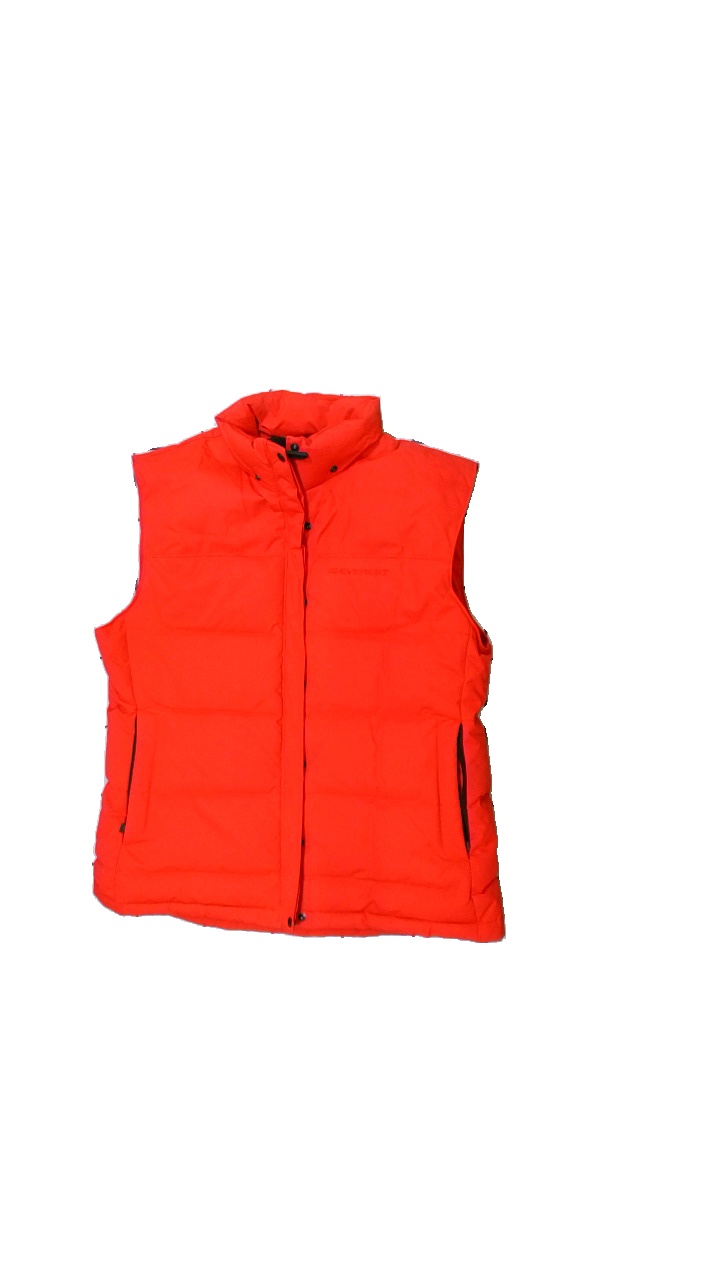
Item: Vest (Ladies)
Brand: Everest
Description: puffig väst med hög krage
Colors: Red, Black
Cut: Turtle neck
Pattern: Logo print
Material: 100% nylon
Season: All
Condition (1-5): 4
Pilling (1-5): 5
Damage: små smuts fläckar
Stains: Minor
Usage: Reuse
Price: <50